Great Texas Coastal Birding Trail

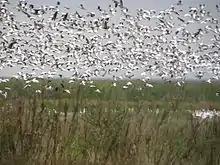
Snow geese over the wetlands of Jocelyn Nungaray National Wildlife Refuge

The region covered by the trail network is part of the Gulf Coastal Plains. With annual rainfall averages ranging from about , this is a nearly level, drained plain dissected by streams and rivers flowing into estuaries and marshes. Windblown sands and dunes, grasslands, oak mottes, and salt marshes make up the seaward areas.